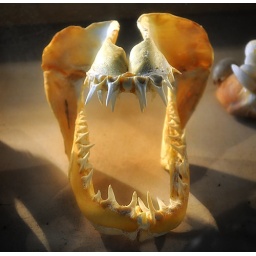
The Aquatic 'Museum' had more dead fish than alive - even in the water tanks.